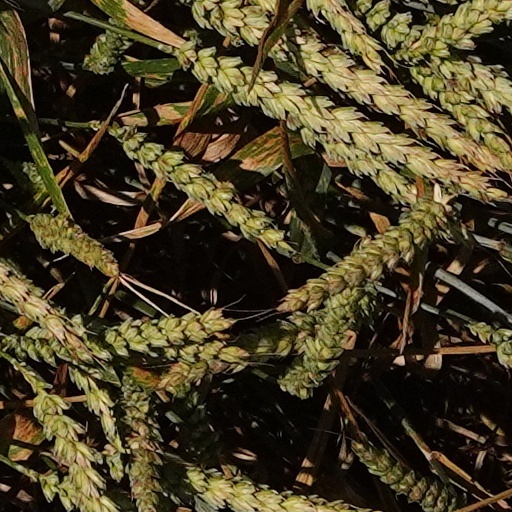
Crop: wheat